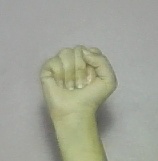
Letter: saad